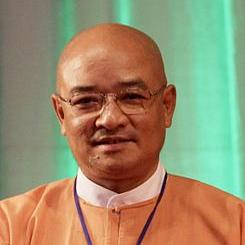
Age: 50